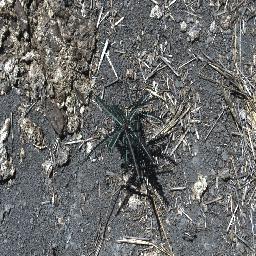
Label: parkinsonia